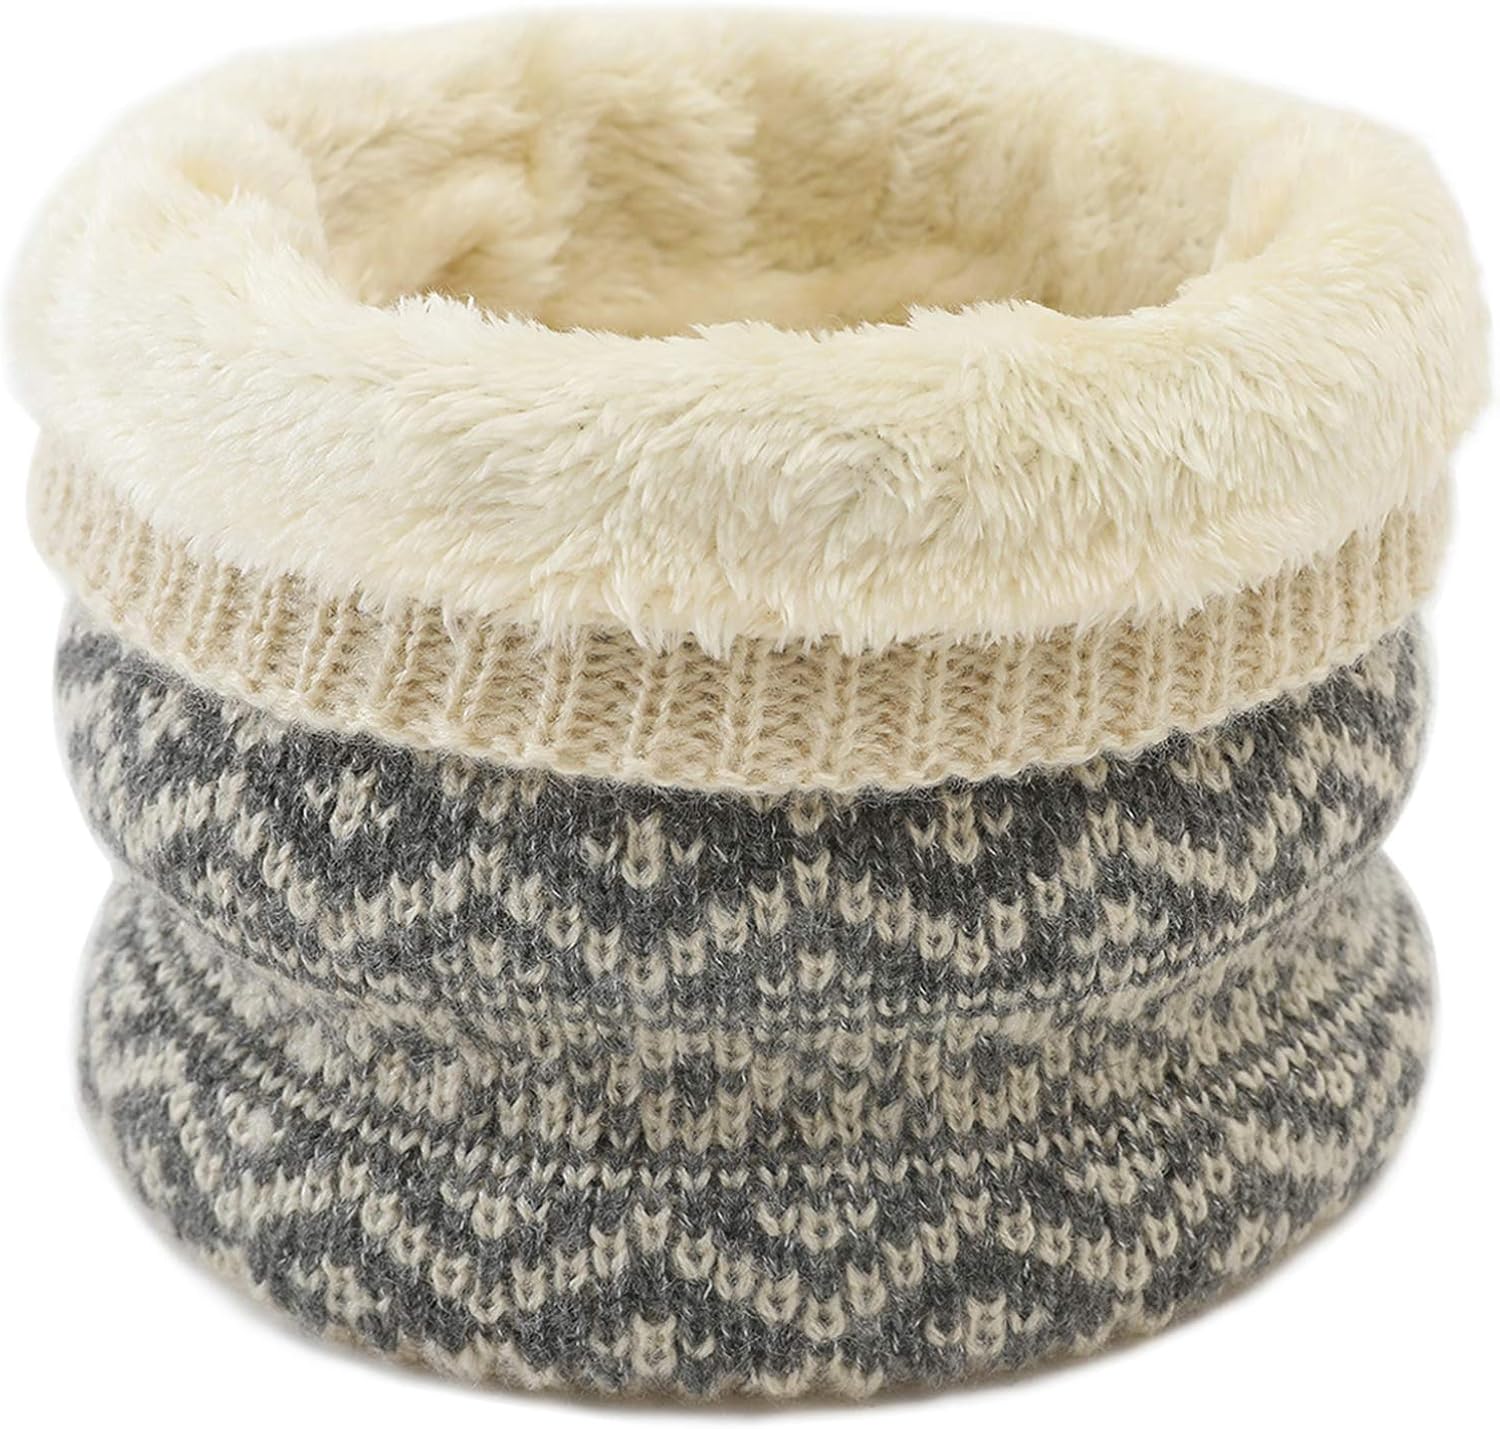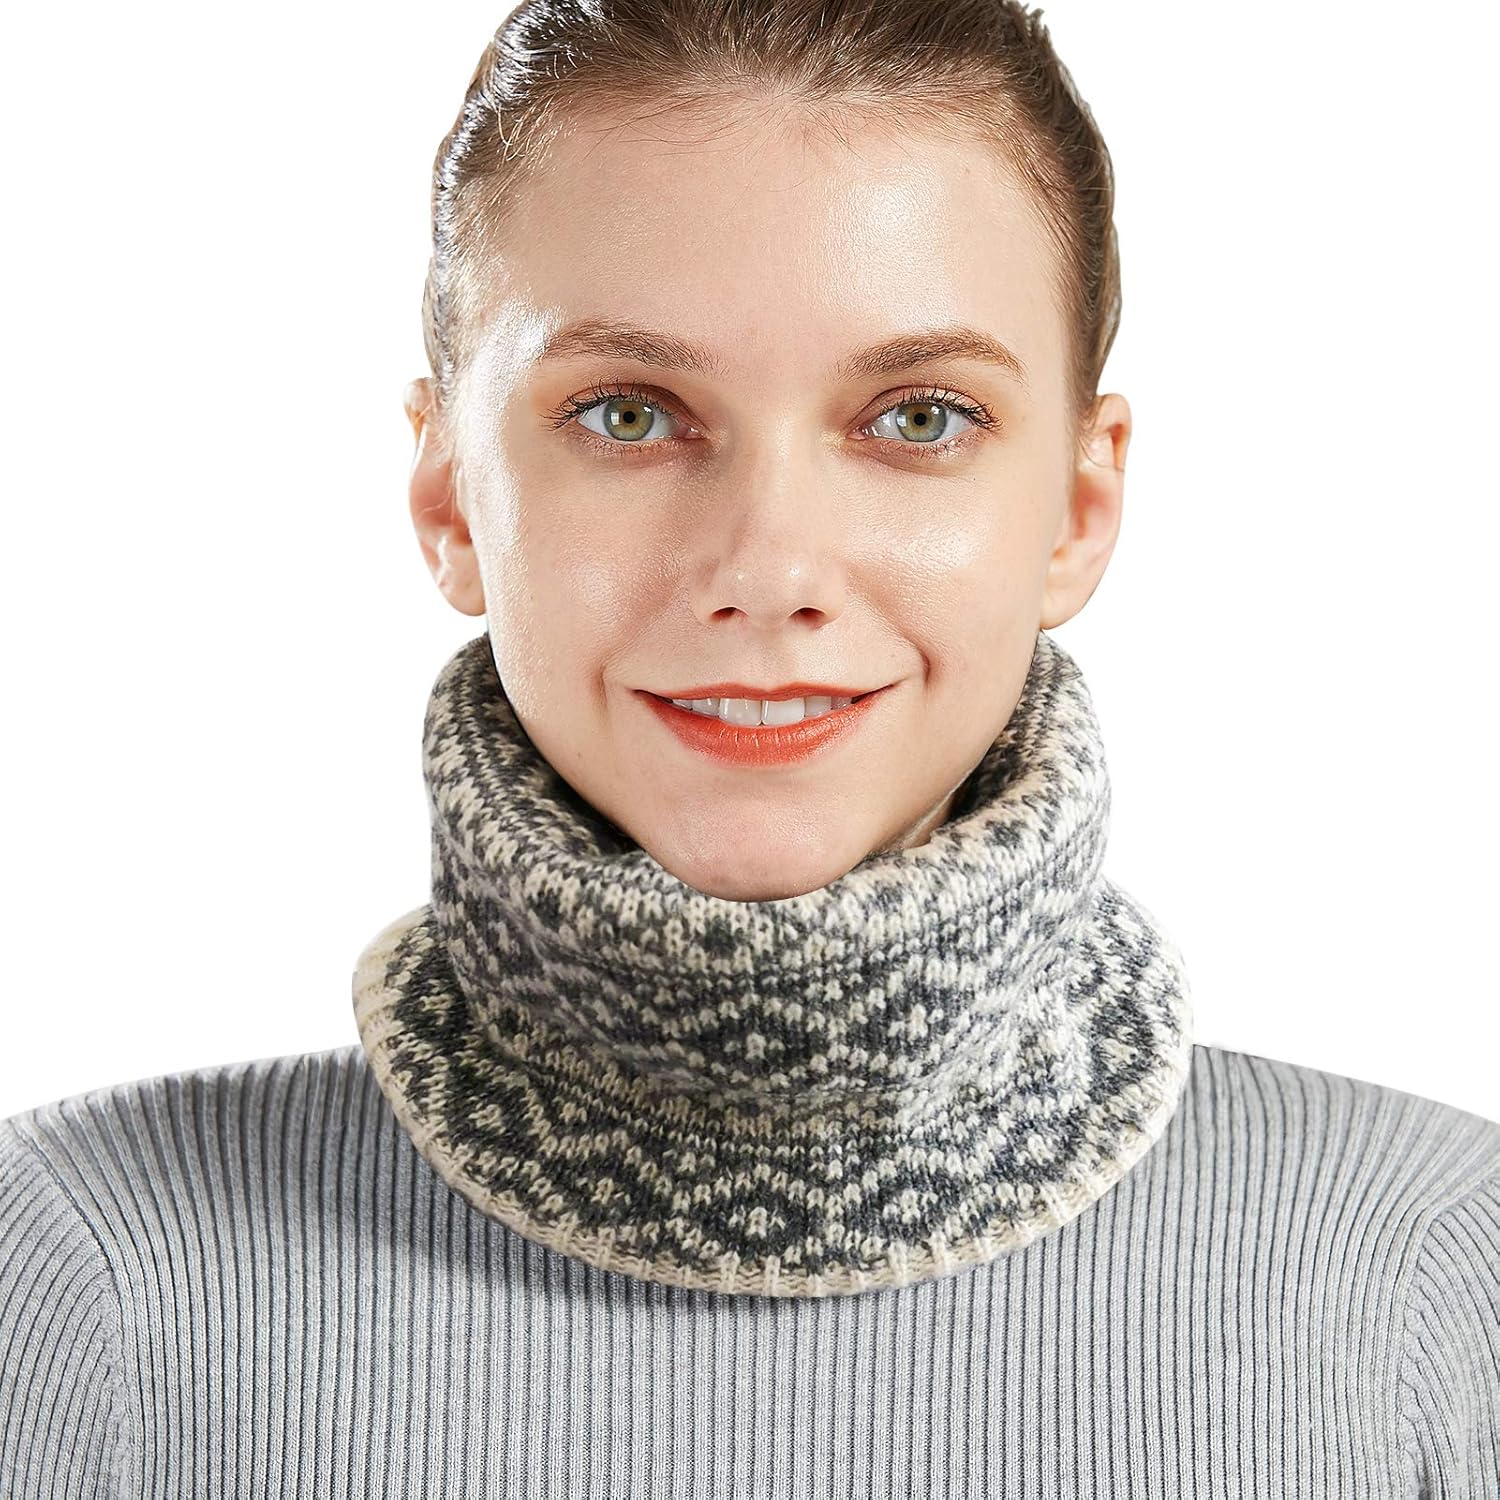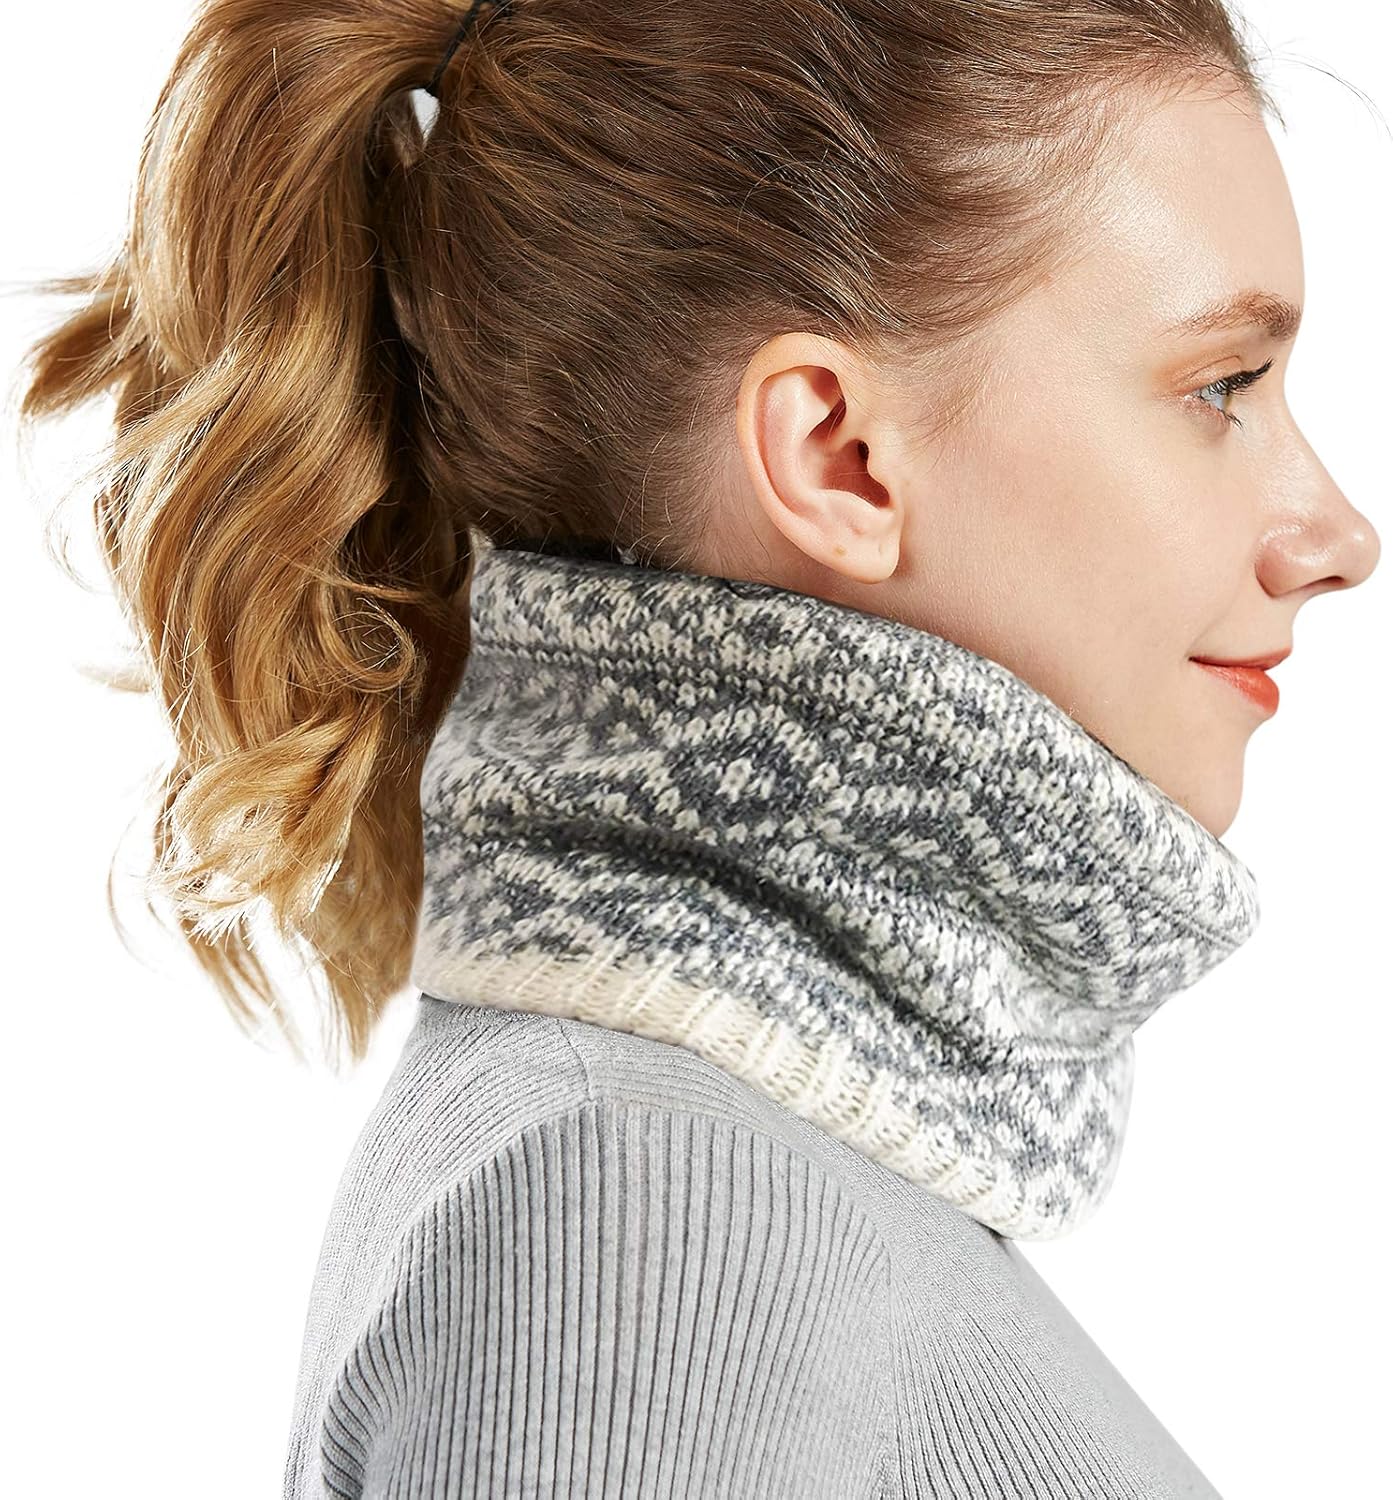
FairDew Cold Weather Neck Warmer Women Men Neck Gaiter Scarf Face Cover Mask
Category: AMAZON FASHION
This thick neck warmer for men women Length: 25cm/9.84inch, Width: 21cm/8.27inch, Weight: 80 g, The thermal neck gaiter is very thick and warm. Wear it will help you through the cold and long winter. The neck tube scarf has versatility: 1. Can be used as a neck warmer to protect the neck; 2. Can as a face mask to resist the cold wind and protect your face; 3.The circle loop neck snood can also be worn directly on the head, used as a hat. The women men neck gaiter outside is made of fashion durable knitted woven will not deform and will not fade, the inner material is soft fluff, suitable for kids, elderly and adults to wear, the neck snood face cover can also be used as a gift to family and friends.
Features: PURPOSE: This thick winter fashion neck warmer is very suitable for you to go out fishing, skiing, camping, hiking and many other outdoor activities. The neck gaiter is an indispensable equipment for you to go out. The scarf face cover can effectively fight the cold wind and bring you warmth. This cold weather neck warmer can also be used as a mask to protect your face. If your family and friends like fishing or any outdoor activities, then this scarf is definitely the most intimate gift. | DESIGN: This is a neck gaiter that can be worn by men, women and kids. Neck warmer has elasticity, soft fabric, and fashionable and versatile design with gradient colors. The face cover scarf neck warmer will bring you a bright color in winter. The cold weather fleece neck warmer is also convenient and warm to wear, suitable for autumn and winter. We provide a variety of colors, you can choose the color you like. | MATERIAL: The outside of the neck gaiter is made of knitted wool, soft and thick, and the inside neck gaiter is made of very soft velvet, which can directly touch the skin. We pay attention to every detail of the product because we are more concerned about the good experience of customers. Please wash this women men tube scarf before the first use to achieve a better wearing experience. The winter cold weather muffler for men can be washed in cold water and ironed at low temperature. | WARM GIFT: The neck gaiter face cover is a warm gift for winter. You can use the neck warmer face scarf as a birthday, Christmas, Thanksgiving and as a gift for family and friends gatherings. Hope to bring you and your friends a little surprise and warmth. The wrapping performance of the neck gaiter is better than that of the ordinary scarf, and the neck warmer is not easy to radiate heat to keep it warm for a long time. | AFTER-SALES SERVICE: We hope that our men women scarf neck gaiter can bring you warmth. If you have any questions about our neck warmer we will patiently answer for you and help you solve the problem in time.